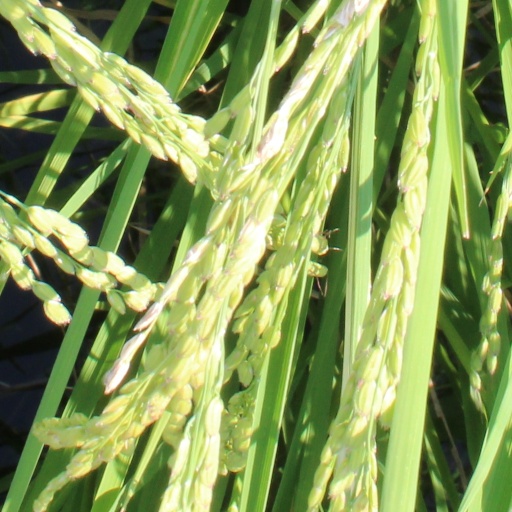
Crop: rice